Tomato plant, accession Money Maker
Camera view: tilt-top (135 deg); turntable rotation: 30 degrees
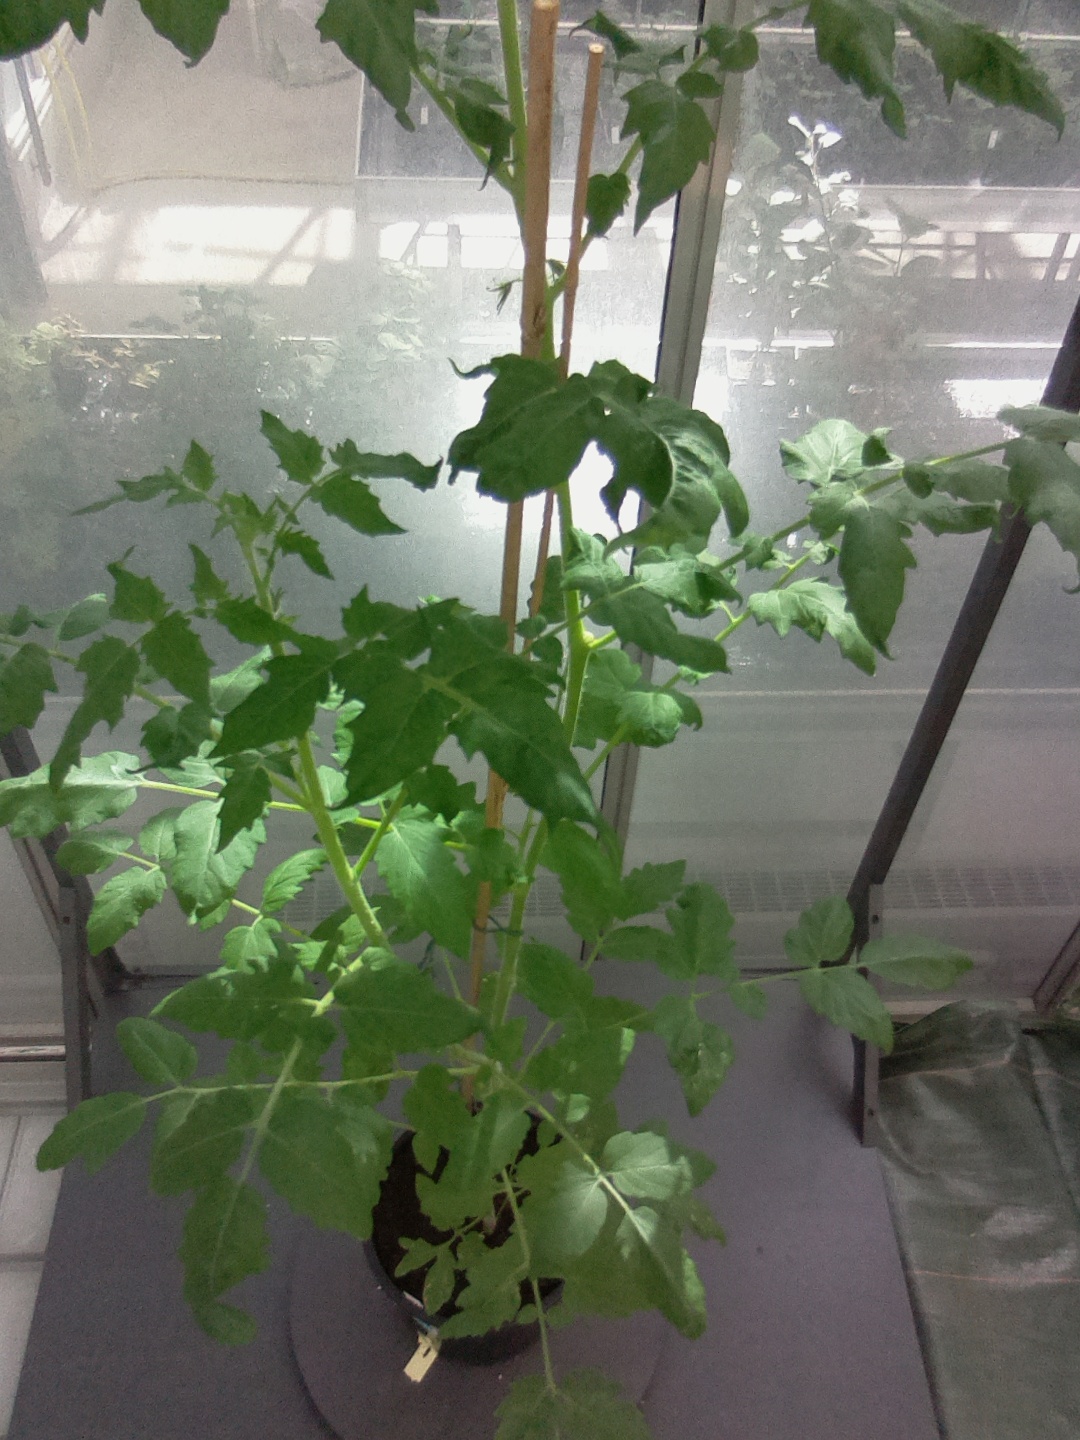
BBCH growth stage 60: First flowers open